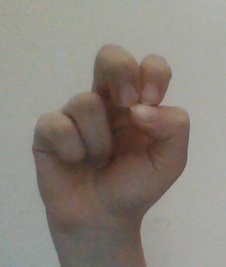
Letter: gaaf